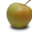
Label: apple